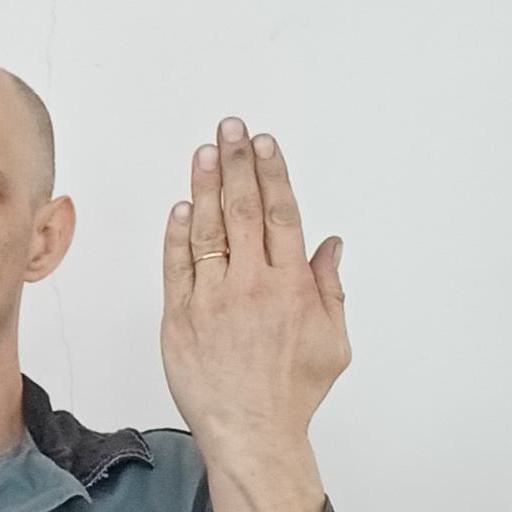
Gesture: stop_inverted